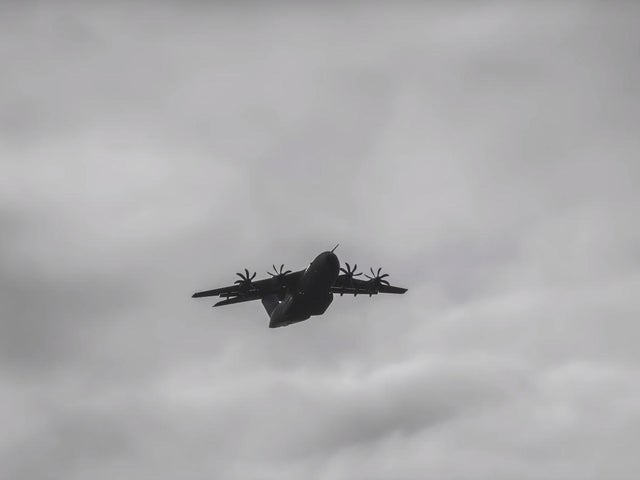
Vehicle type: Planes